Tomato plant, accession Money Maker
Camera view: tilt-top (135 deg); turntable rotation: 300 degrees
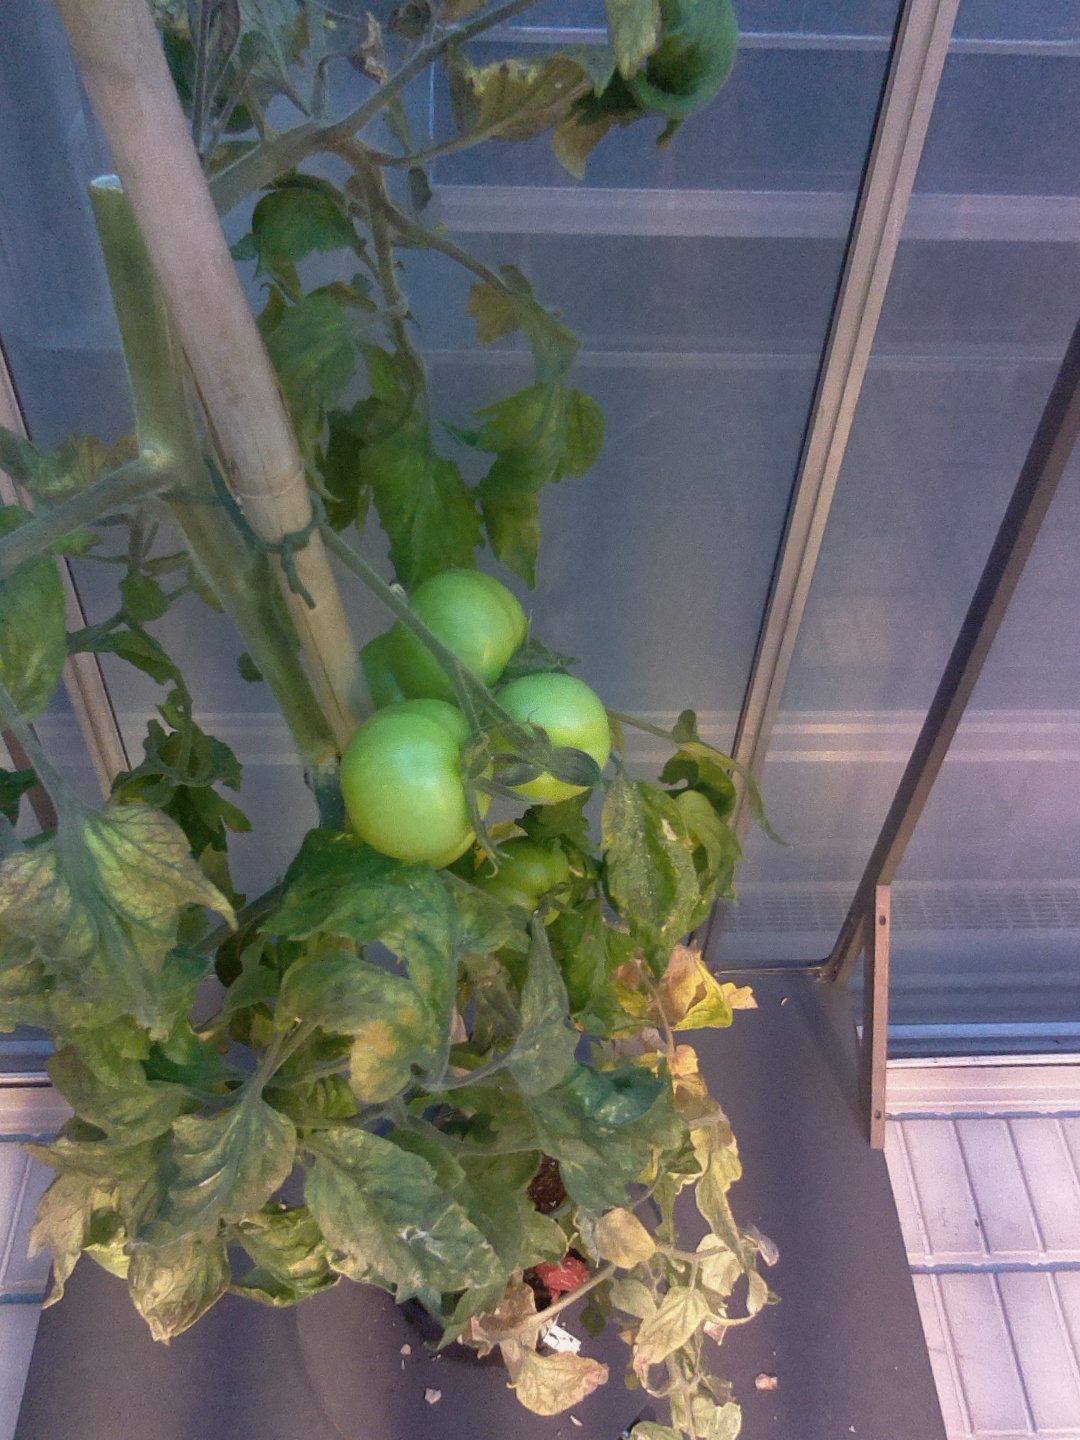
BBCH growth stage 79: 90% -100% of final fruit size